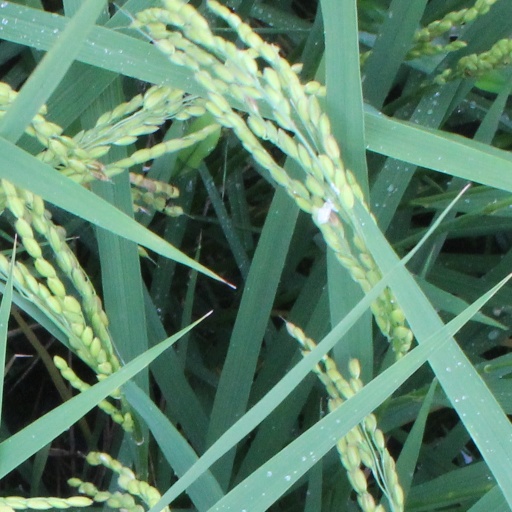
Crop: rice